Rise of the Ogre

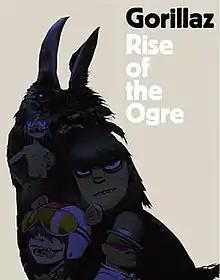
Rise of the Ogre (cover)

Rise of the Ogre is an autobiography about the virtual band Gorillaz, ostensibly written by the four band-members in collaboration with (actual) Gorillaz musician and official scribe Cass Browne. It was released in the UK on 26 October 2006 by Michael Joseph Ltd. and in the US on 2 November 2006 by Riverhead Books. A paperback edition of the book was released in the US on 6 November 2007.